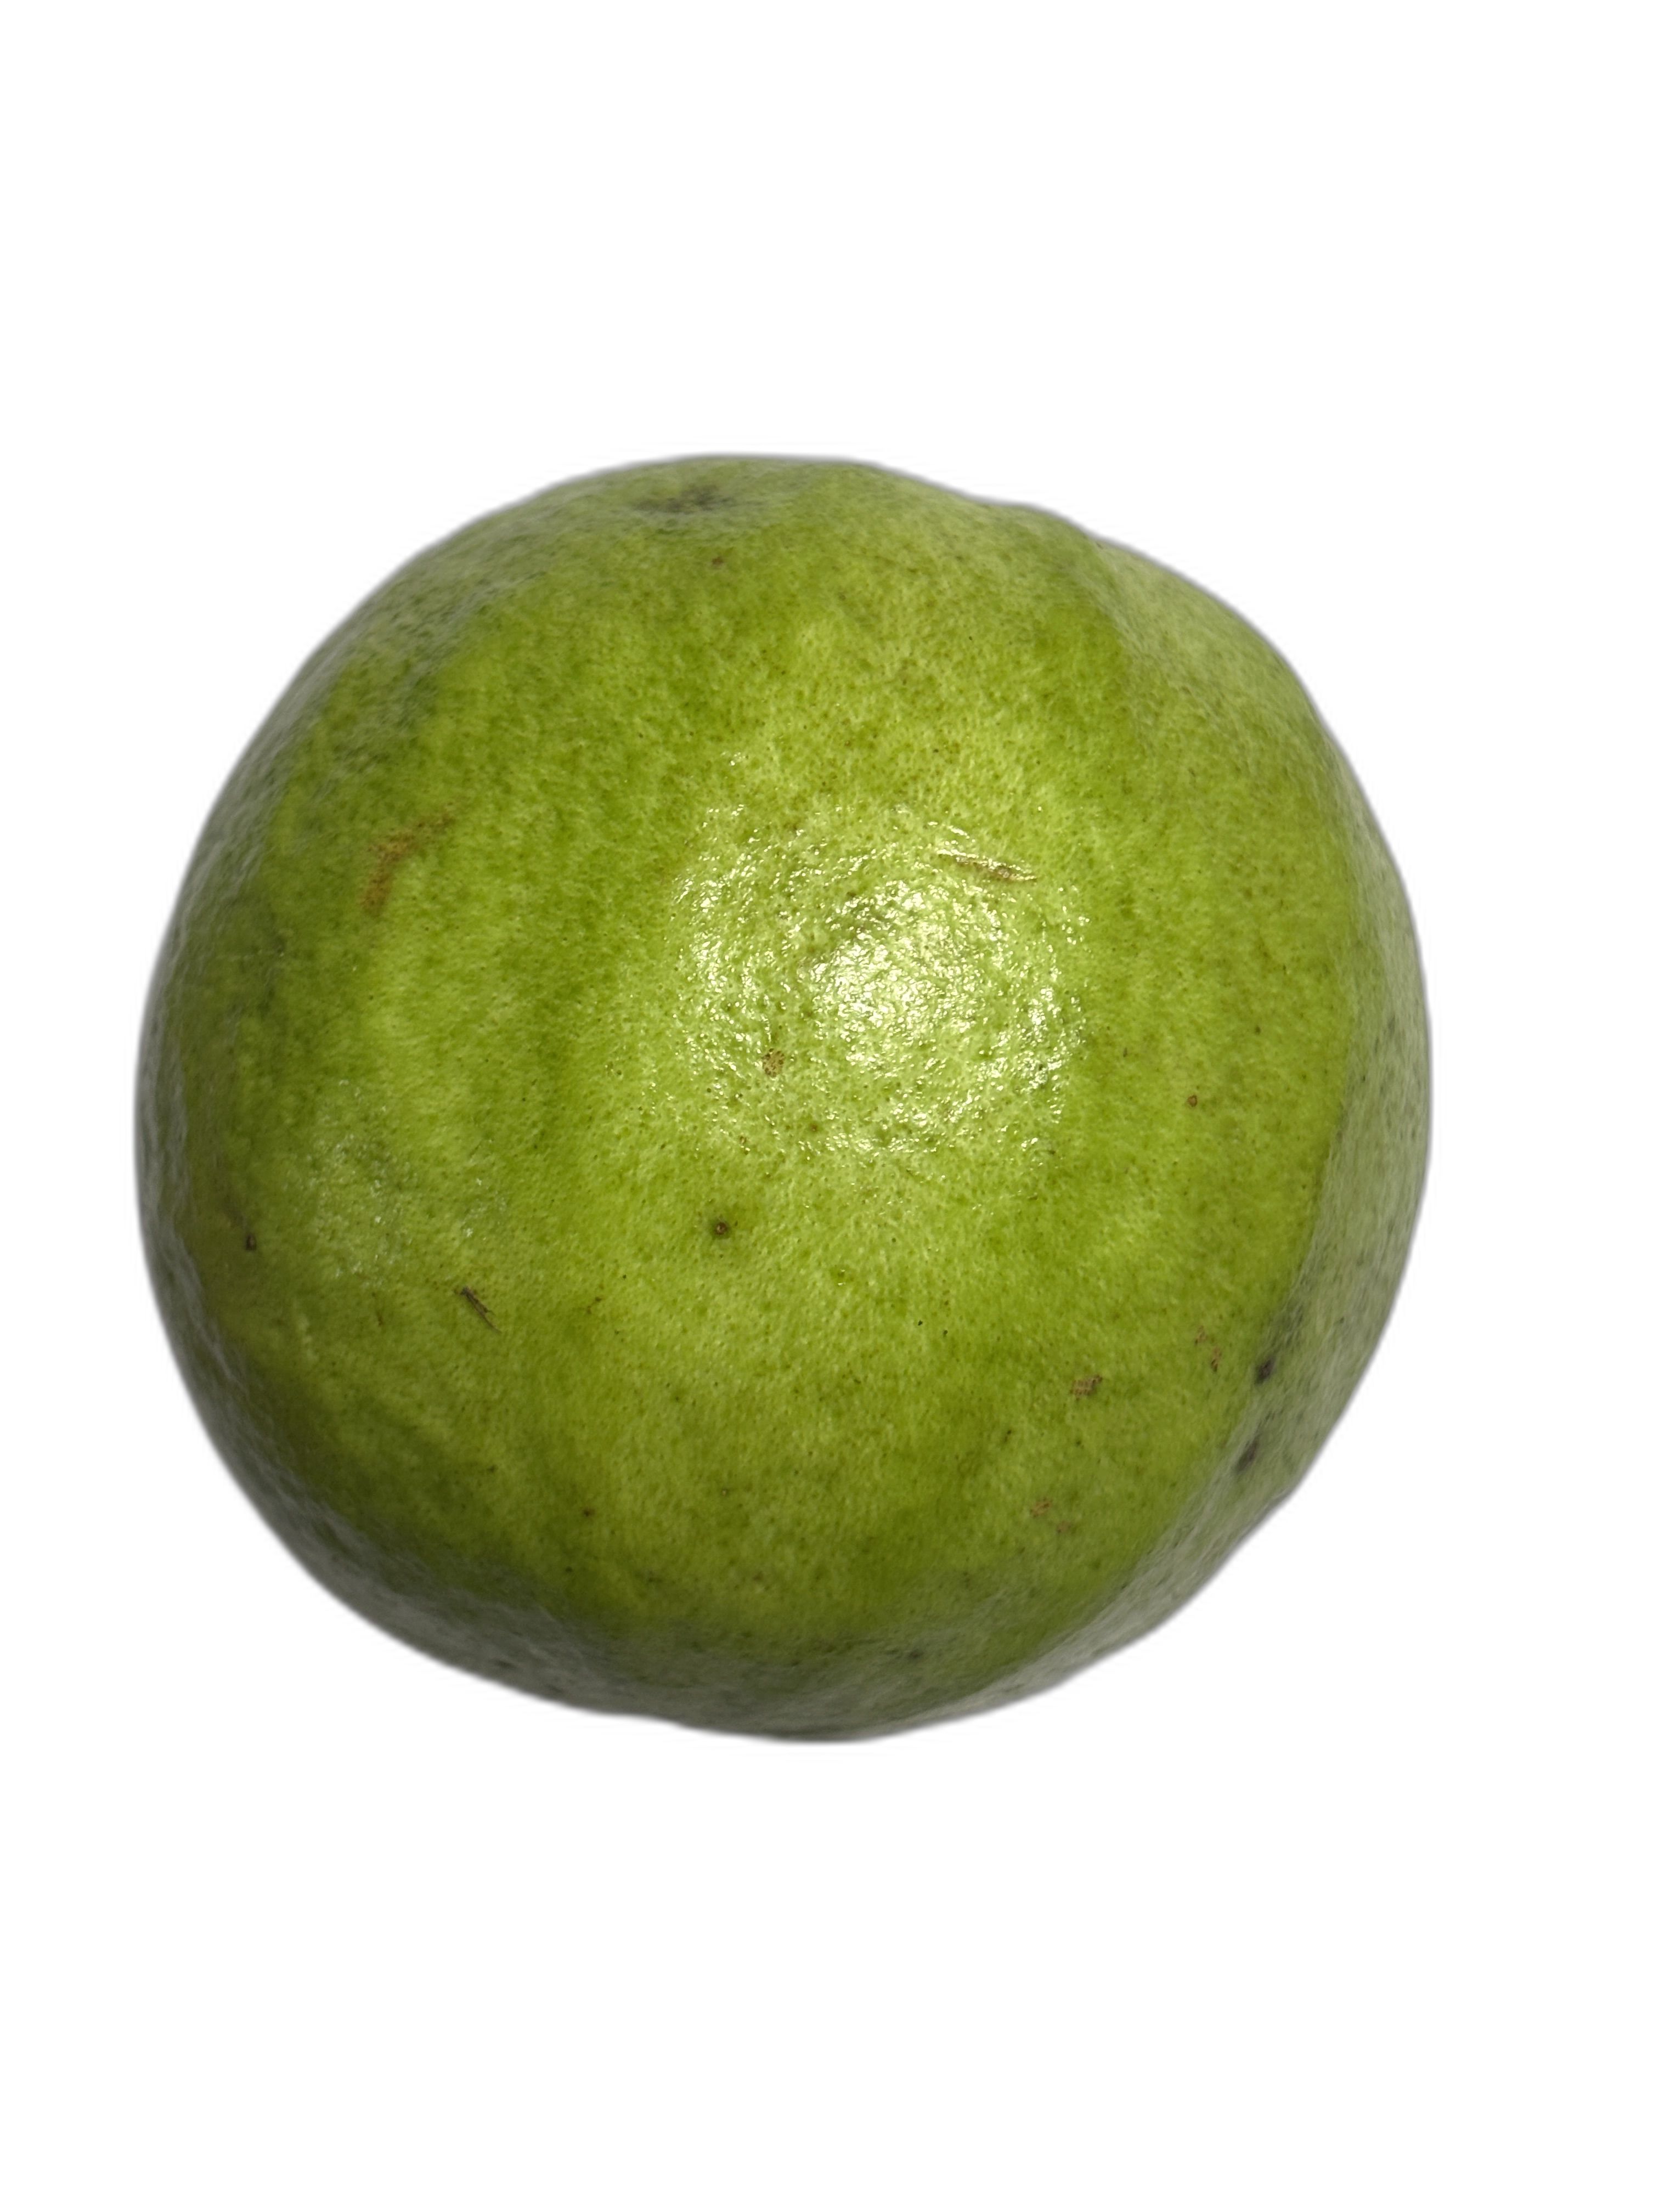
Plant part: fruit
Disease: Healthy